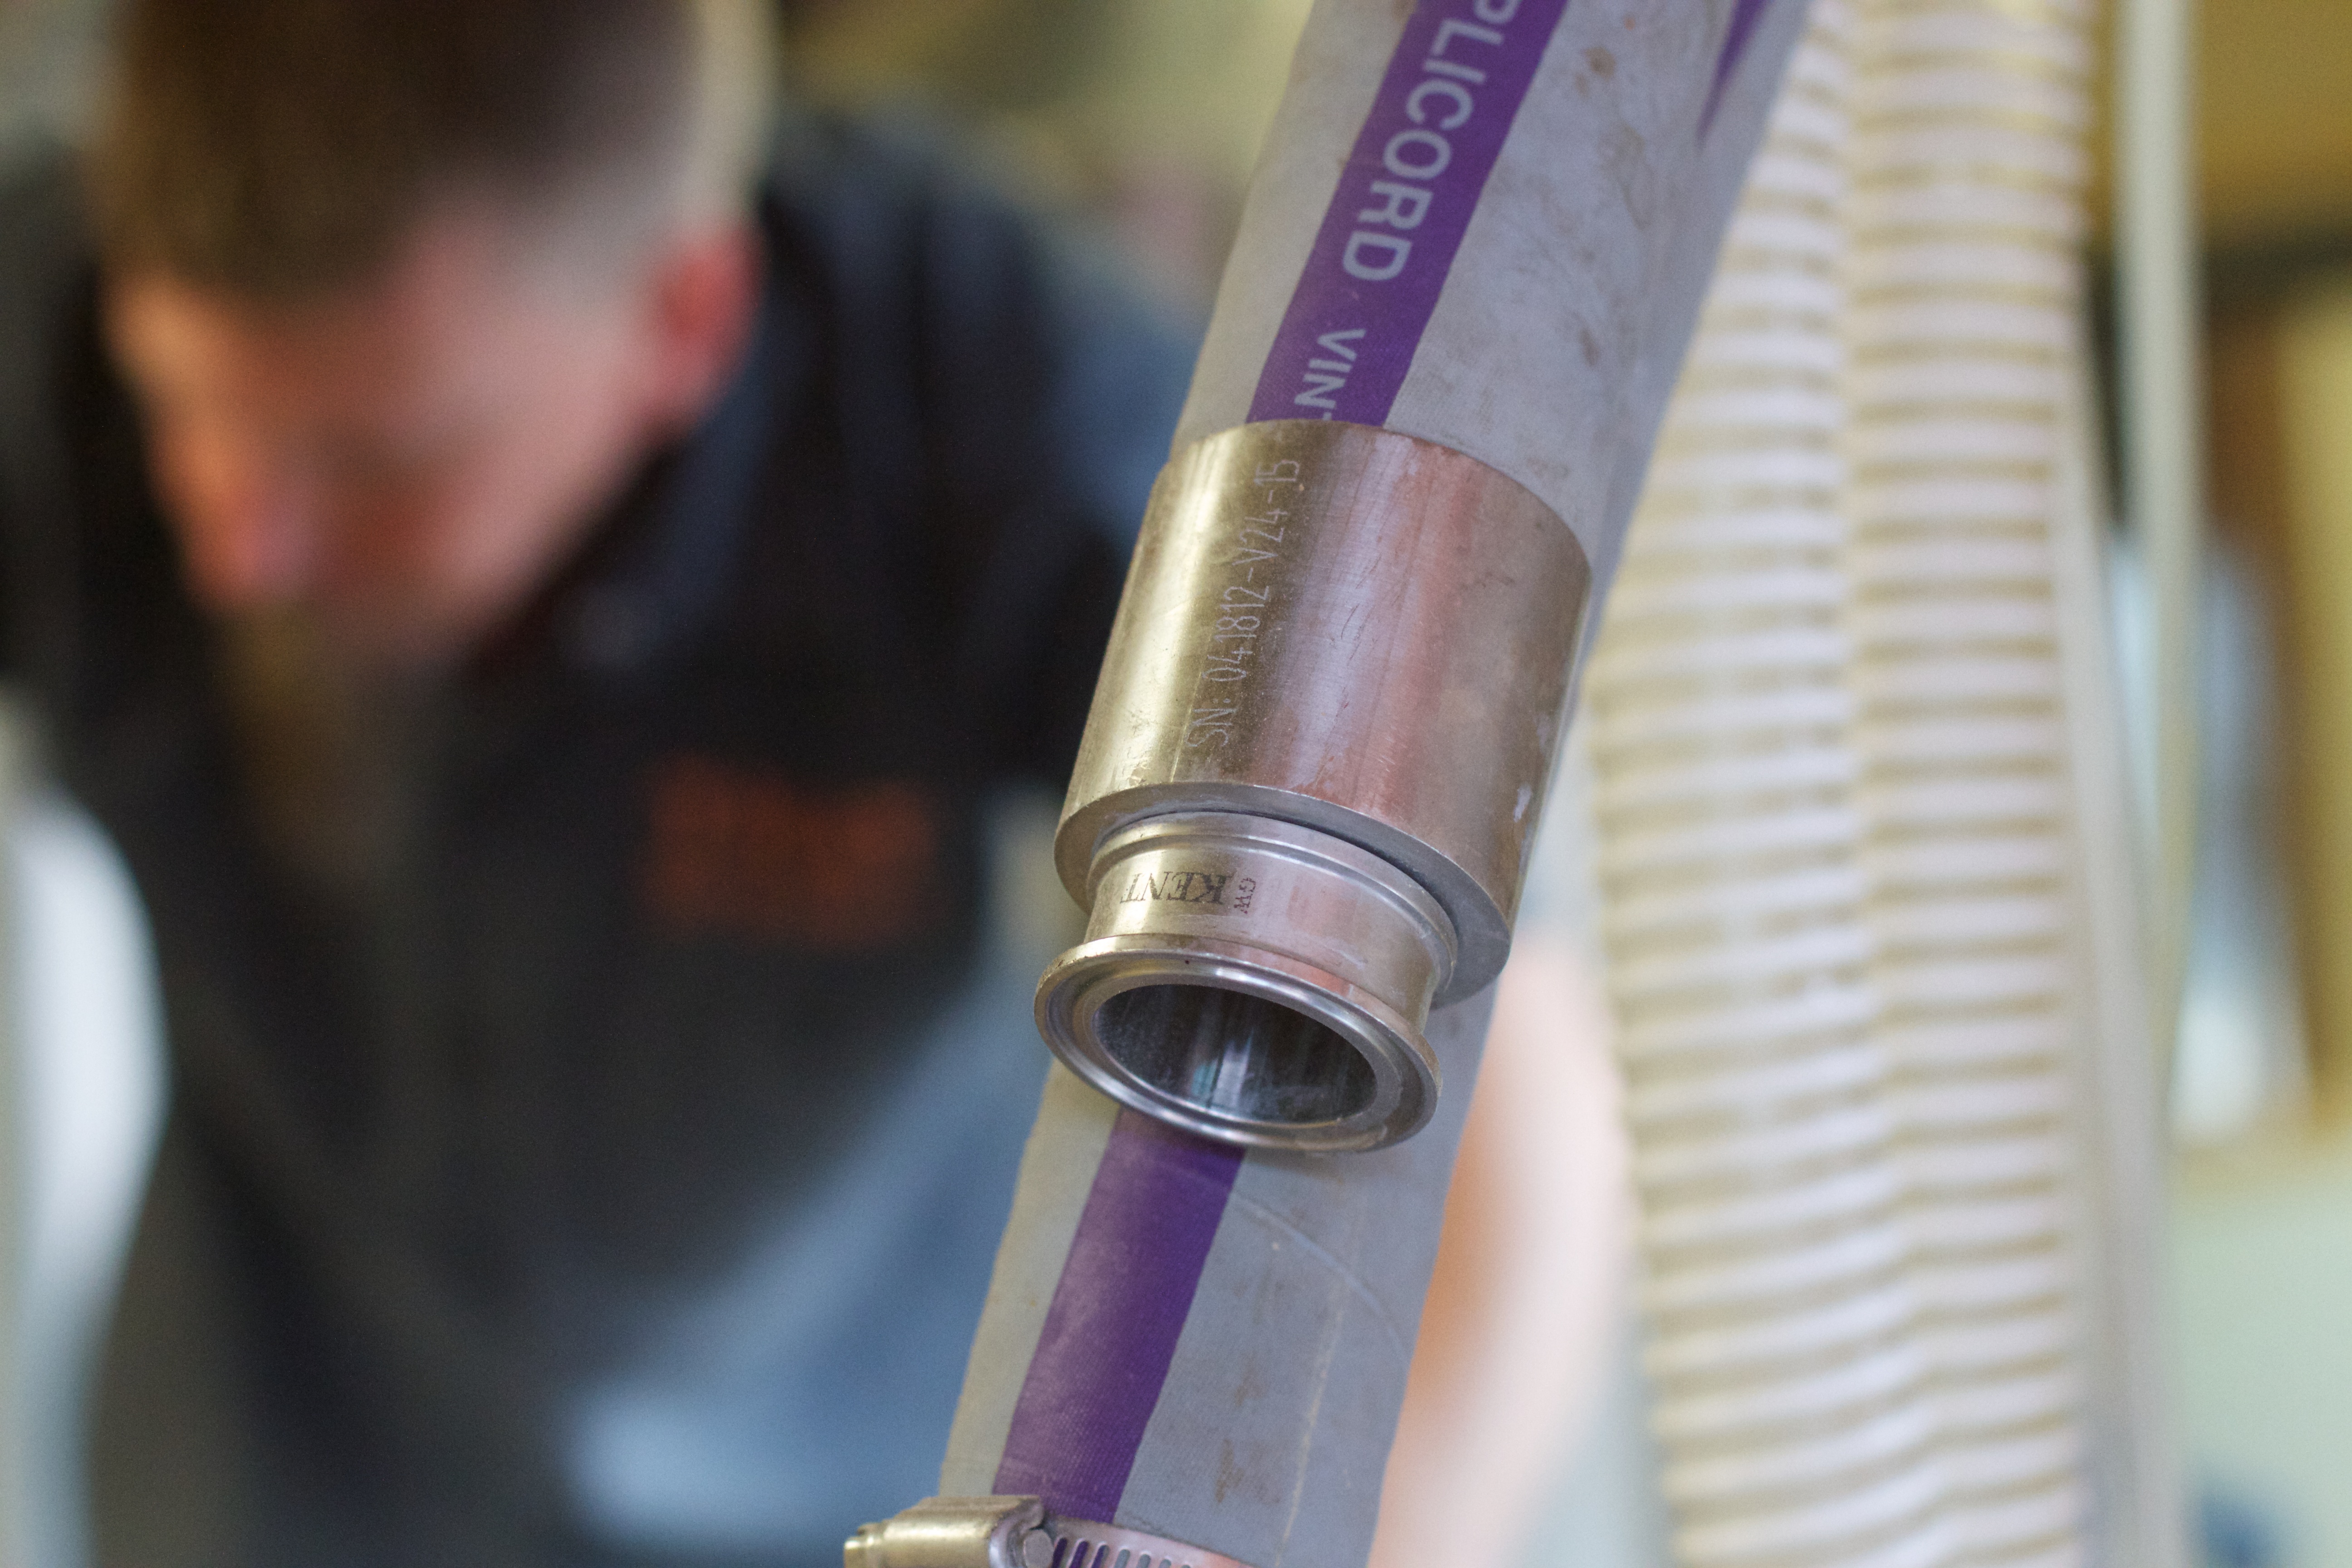
purple, beer, thatbrewery